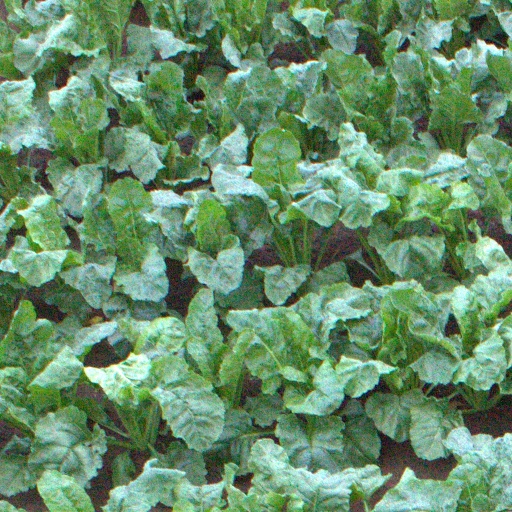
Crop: sugar beet